Plesiosuchus

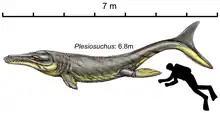
Restoration

Young "et al." (2012) identified seven autapomorphies of "P. manselii" that this species possesses to the exclusion of all other metriorhynchids. "P. manselii" have rectangular-shaped denticles in lingual view. Its tooth enamel ornamentation is largely inconspicuous, but there are apicobasally aligned ridges of low-relief. The mesial margin of some of its teeth have a pronounced distal curvature. Additionally, its palatines are strongly convex with a pronounced ridge along the midline. In palatal view, the palatine width narrows anteriorly from the suborbital fenestrae to the midline, in a distinct elongate triangular shape. The maxillopalatine suture midline terminus is level to the fourth maxillary alveolus. Finally, its quadrate distal articular surface is not separated into two condyles by a sulcus, and has only a very shallow depression at the centre. Like other geosaurins, "P. manselii" have large robust teeth, with moderate to strong mediolateral compression. Other notable characters of "P. manselii" are the presence of a separation between premaxilla and nasal approximately subequal to the midline length of the premaxilla, carinae formed by a keel and true microscopic denticles, and a long mandibular symphysis to which 9 out of 13 dentary teeth are adjacent. In dorsal view, the lateral margins of the prefrontals have an inflexion point directed posteriorly at an angle of approximately 70 degrees from the anteroposterior axis of the skull.